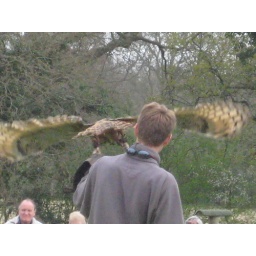
The Peregrine Falcon is the fastest animal in the world flying at 200 mph.